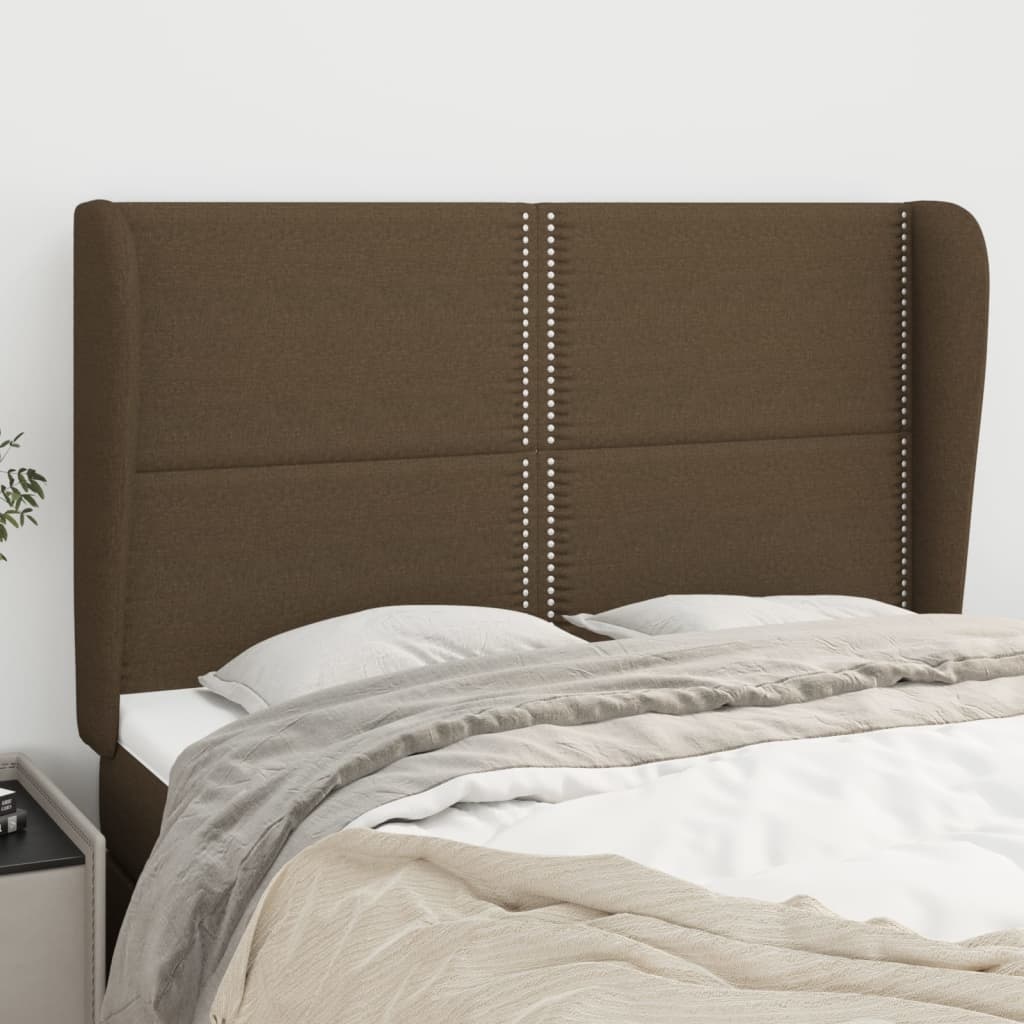
Kopfteil mit Ohren Dunkelbraun 147x23x118/128 cm Stoff
Dieses klassische Kopfteil mit Ohren im stilvollen Design verleiht deinem Bettgestell einen kompletten Look und fügt sich in jedes Schlafzimmer ein. Strapazierfähiger Stoff: Der Stoff weist eine schlichte und saubere Optik auf und ist außerdem atmungsaktiv und langlebig.Robuste und stabile Beine: Die Holzbeine sorgen für Robustheit und Stabilität.Höhenverstellbar: Das Bettkopfteil ist ganz nach Belieben höhenverstellbar.Hervorragende Unterstützung: Das Bett-Kopfteil bietet dir eine hervorragende Unterstützung, während du im Bett sitzt, um zu lesen oder fernzusehen. Hinweis:Die Lieferung umfasst nur das Bett-Kopfteil. Der Bettrahmen und die Matratze sind nicht im Lieferumfang enthalten. In unserem Shop findest du die passenden Bettgestelle und Matratzen.Jedes Produkt wird mit einer Montageanleitung in der Verpackung für eine einfache Montage geliefert. Farbe: Dunkelbraun Material: Stoff (100% Polyester), Holzwerkstoff, massives Lärchenholz Füllung: Schaumstoff Gesamtabmessungen: 147 x 23 x 118/128 cm (B x T x H) Lieferung umfasst: 1 x Kopfteil 2 x Ohr
Brand: vidaXL
Category: Furniture > Beds & Accessories > Headboards